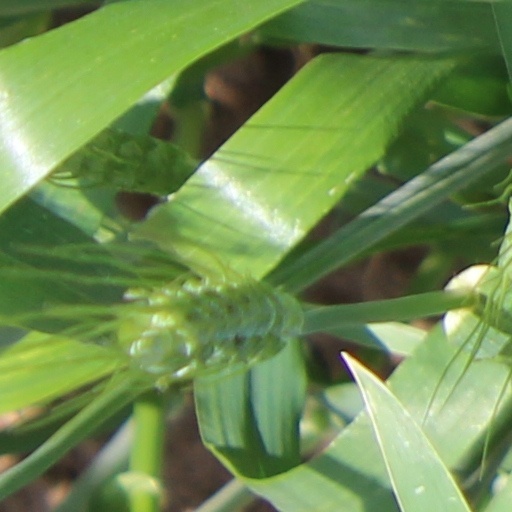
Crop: wheat